Phạm Tuân

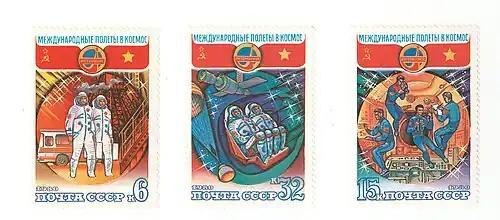
USSR made stamps for the Intercosmos 1980 program

Tuân reached the rank of lieutenant colonel in the VPAF before eventually training to be a research cosmonaut in the joint USSR-Vietnamese space program. Tuân was initially sent to the USSR to train as a radar engineer. There was a shortage of eligible Vietnamese pilots due to most of the applicants not passing the fitness tests, so Tuân was pressured into flight training. Due to this, Tuân was one of three Vietnamese pilots and engineers to be selected by the Soviet Union. On 1 April 1979, he was selected as a member of the sixth international crew for the Interkosmos program. His backup was Bùi Thanh Liêm. Tuân, along with Soviet cosmonaut Viktor Gorbatko, was launched from Baikonur Cosmodrome on 23 July 1980, on board the Soyuz 37 mission to the Salyut 6 space station. Tuân was informed only three days prior that he would be the main pilot of the Soyuz 37.